Napoleonic looting of art

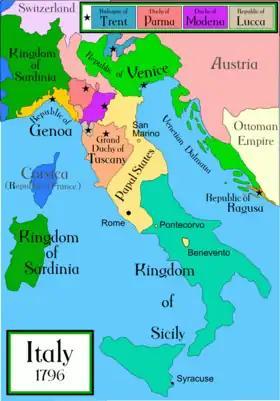
Italy in 1796

The previously disorganised Louvre collection was cataloged and structured through the work of scholars Ennio Quirino Visconti and Alexandre Lenoir. In November 1802, First Consul Napoleon Bonaparte appointed Vivant Denon director of the Louvre, the museums of Versailles, and the royal castle collections due to his successes in the Egyptian campaign. Denon, known as "Napoleon's eye", continued to travel with French military expeditions to Italy, Germany, Austria, and Spain to select artworks for France. He also improved the Louvre's layout and lighting to encourage holistic comparisons of the plundered artworks, reflecting new ideas in museology and countering the objections that the artworks lacked meaningful context in France. Denon "deployed flattery and duplicity" to gain further acquisitions, even against Napoleon's wishes. As a result of the Chaptal Decree in 1801, works of greater merit were selected for the Louvre, while less important works were distributed among new French provincial museums like those in Lyon or Marseille, and then to smaller museums like those in Reims, Tours, or Arles. At the same time, some Italian fine arts academies were transformed into public museums like the "Pinacoteca di Brera" in Milan.